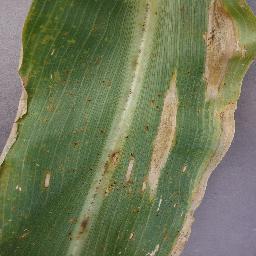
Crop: corn
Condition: (maize)_northern_blight